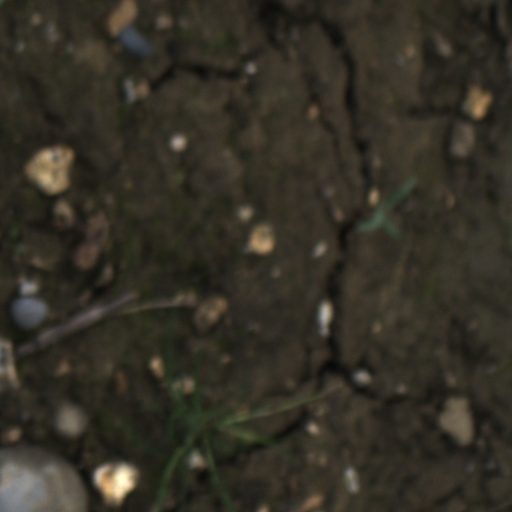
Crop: wheat